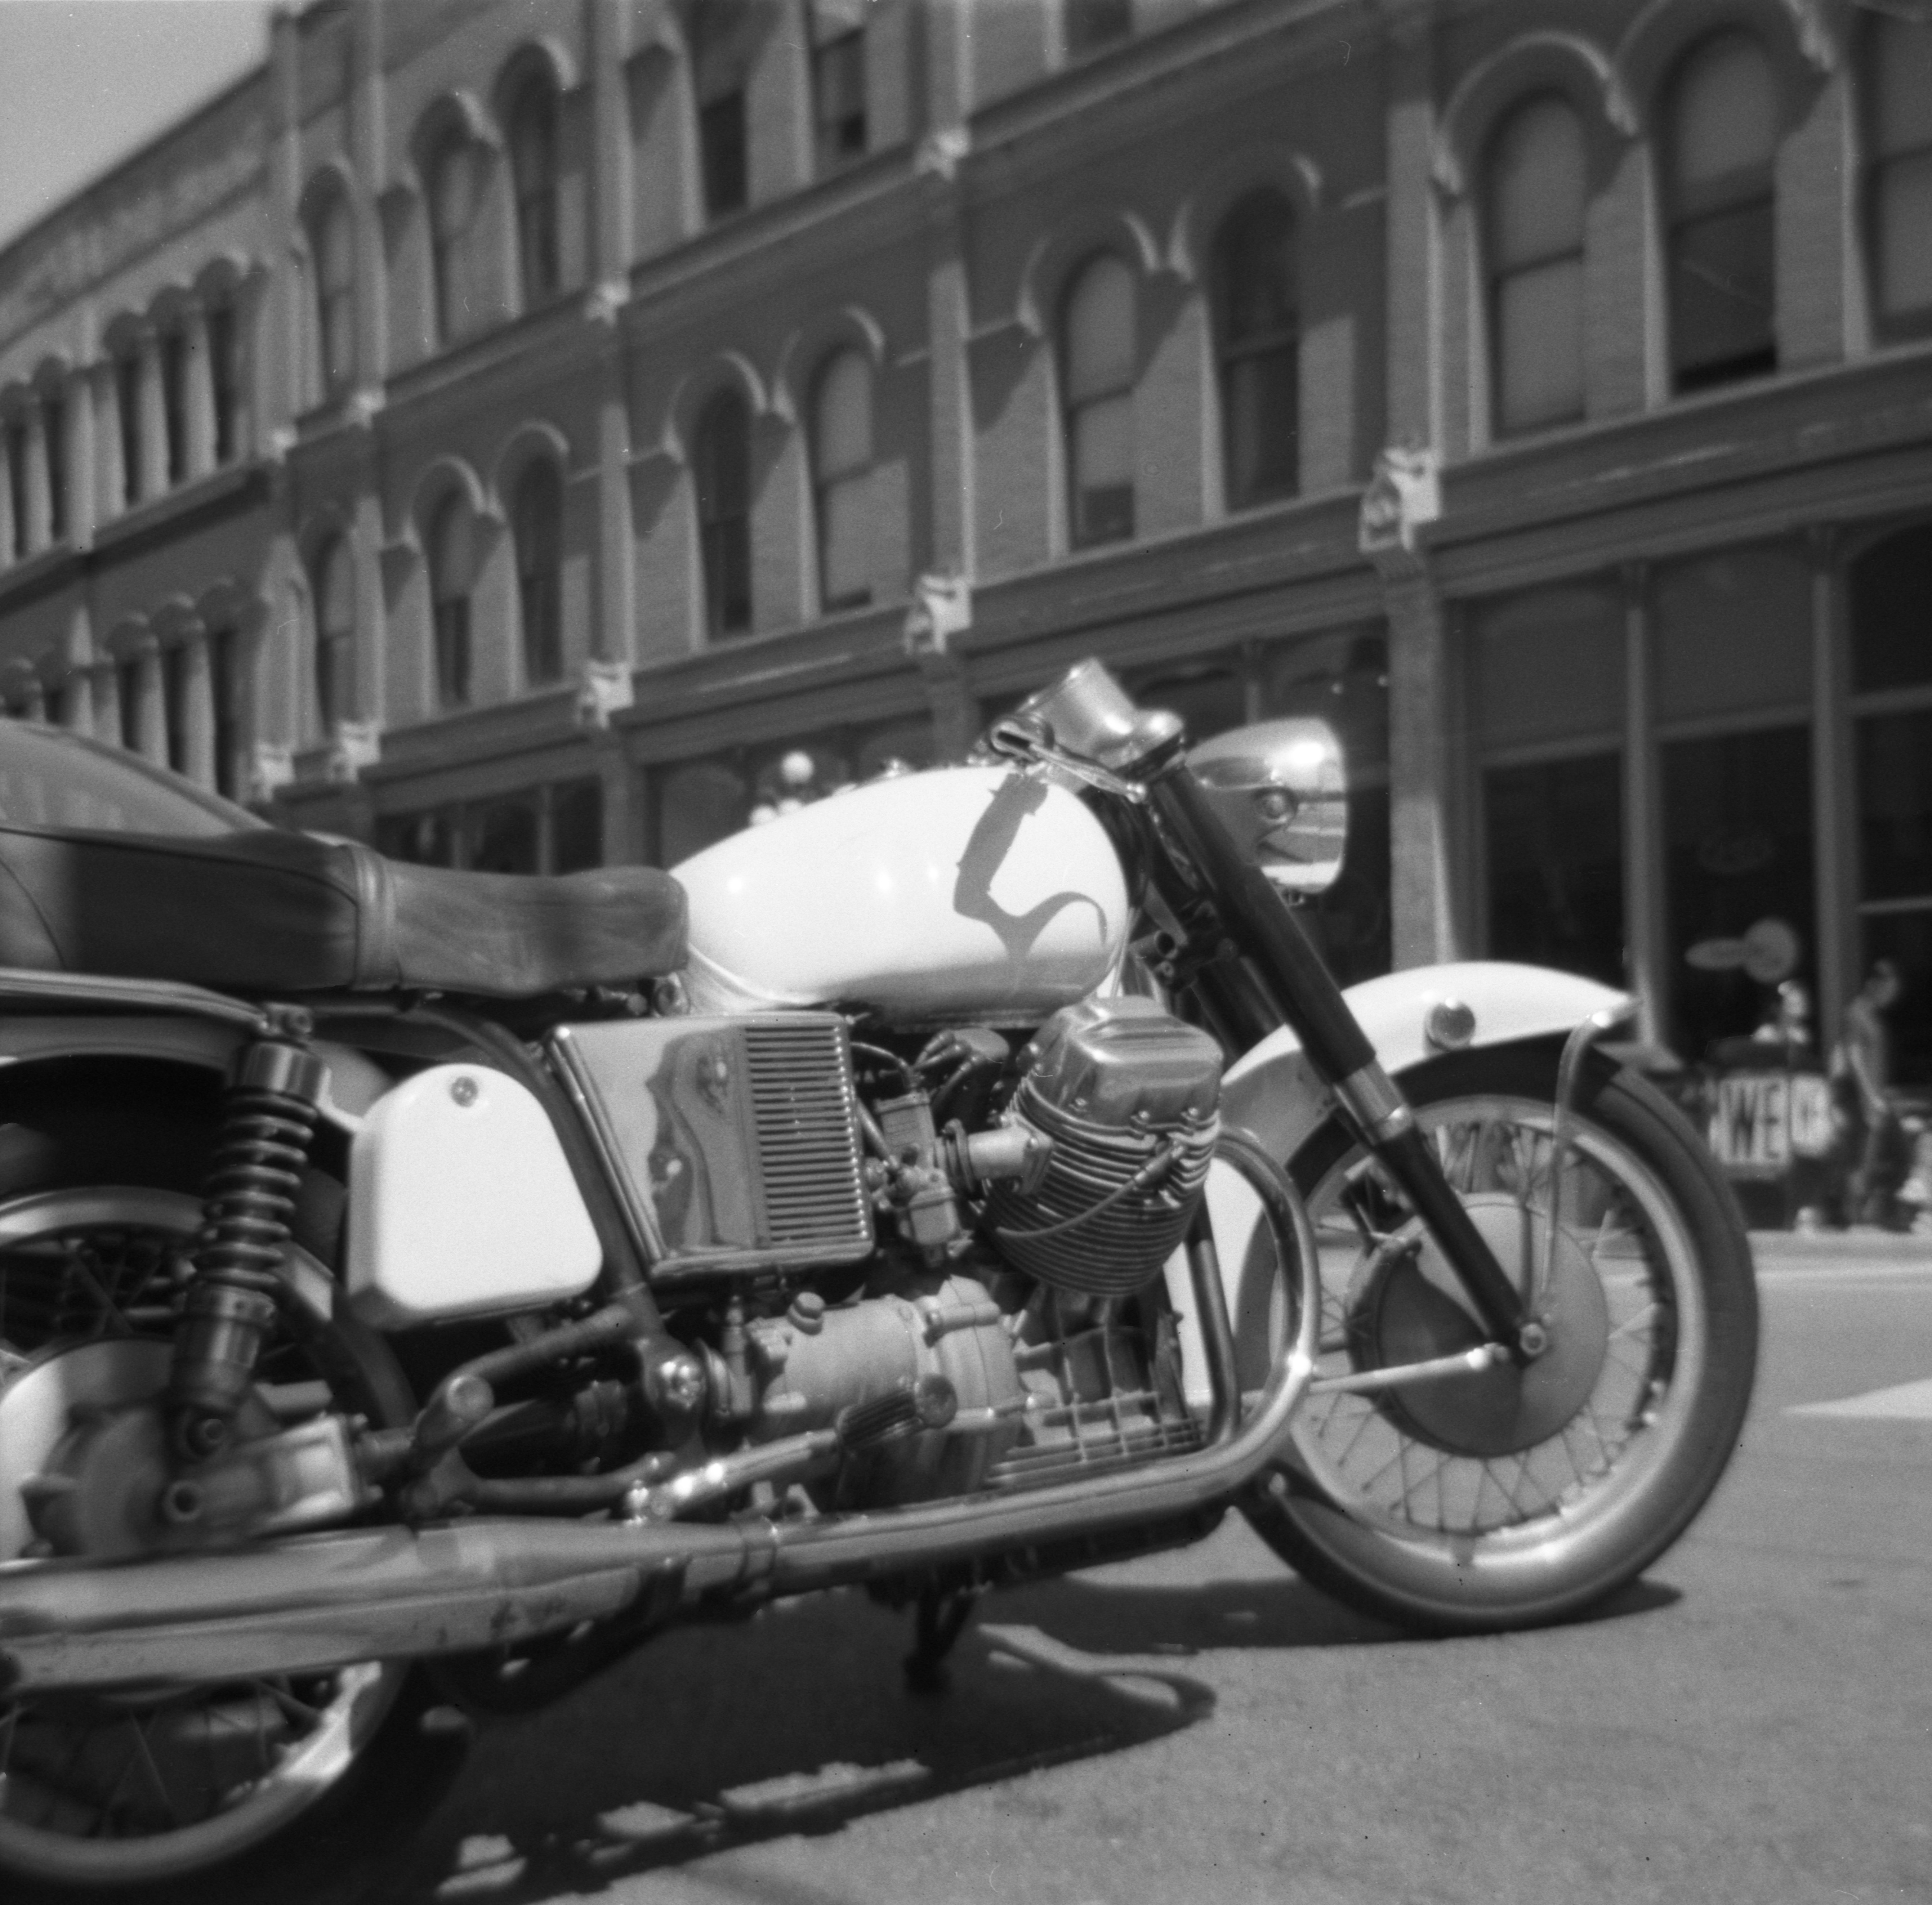
black and white, architecture, car, vehicle, motorcycle, monochrome, arches, cruiser, motorcycling, reflex20, expired120, land vehicle, monochrome photography, automobile make